Cornel Wilde

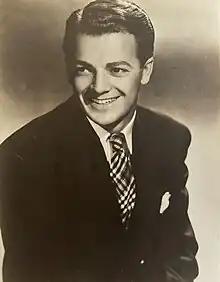
Wilde in the 1940s

Cornel Wilde (born Kornél Lajos Weisz; October 13, 1912 – October 16, 1989) was a Hungarian-American actor and filmmaker.